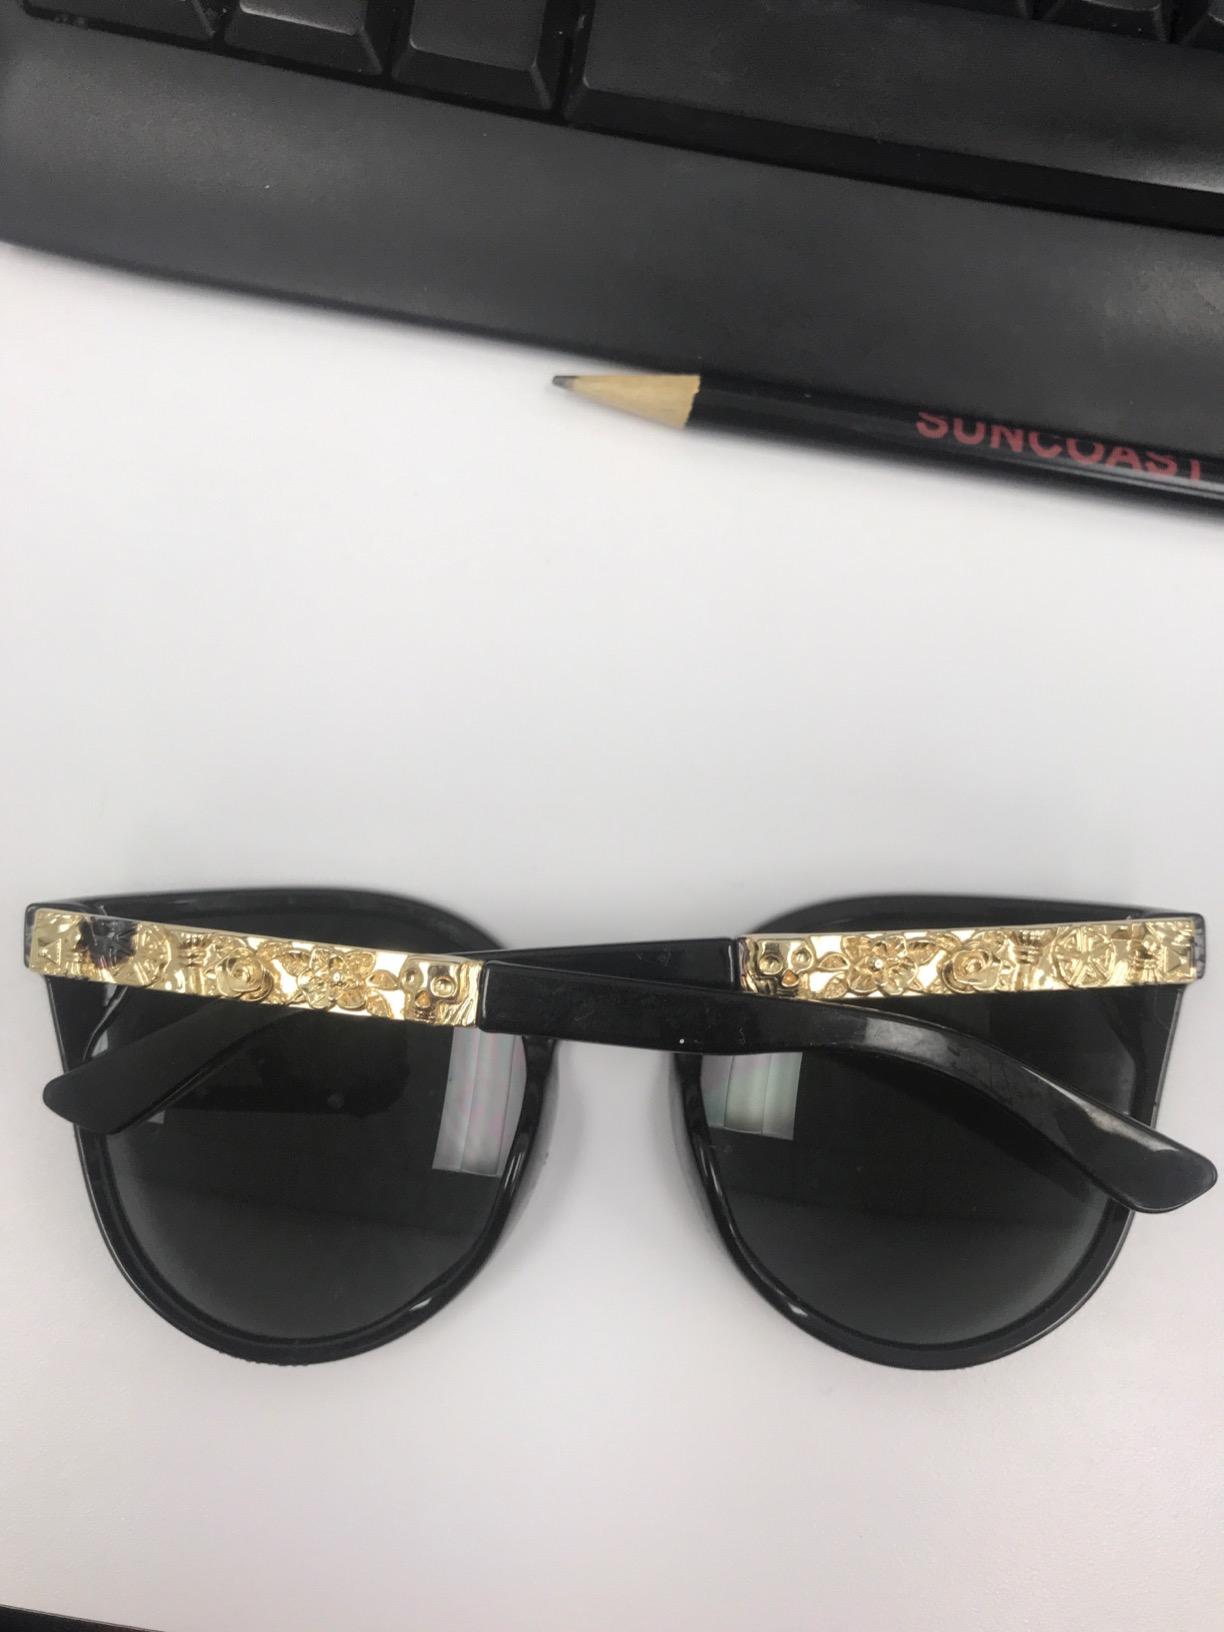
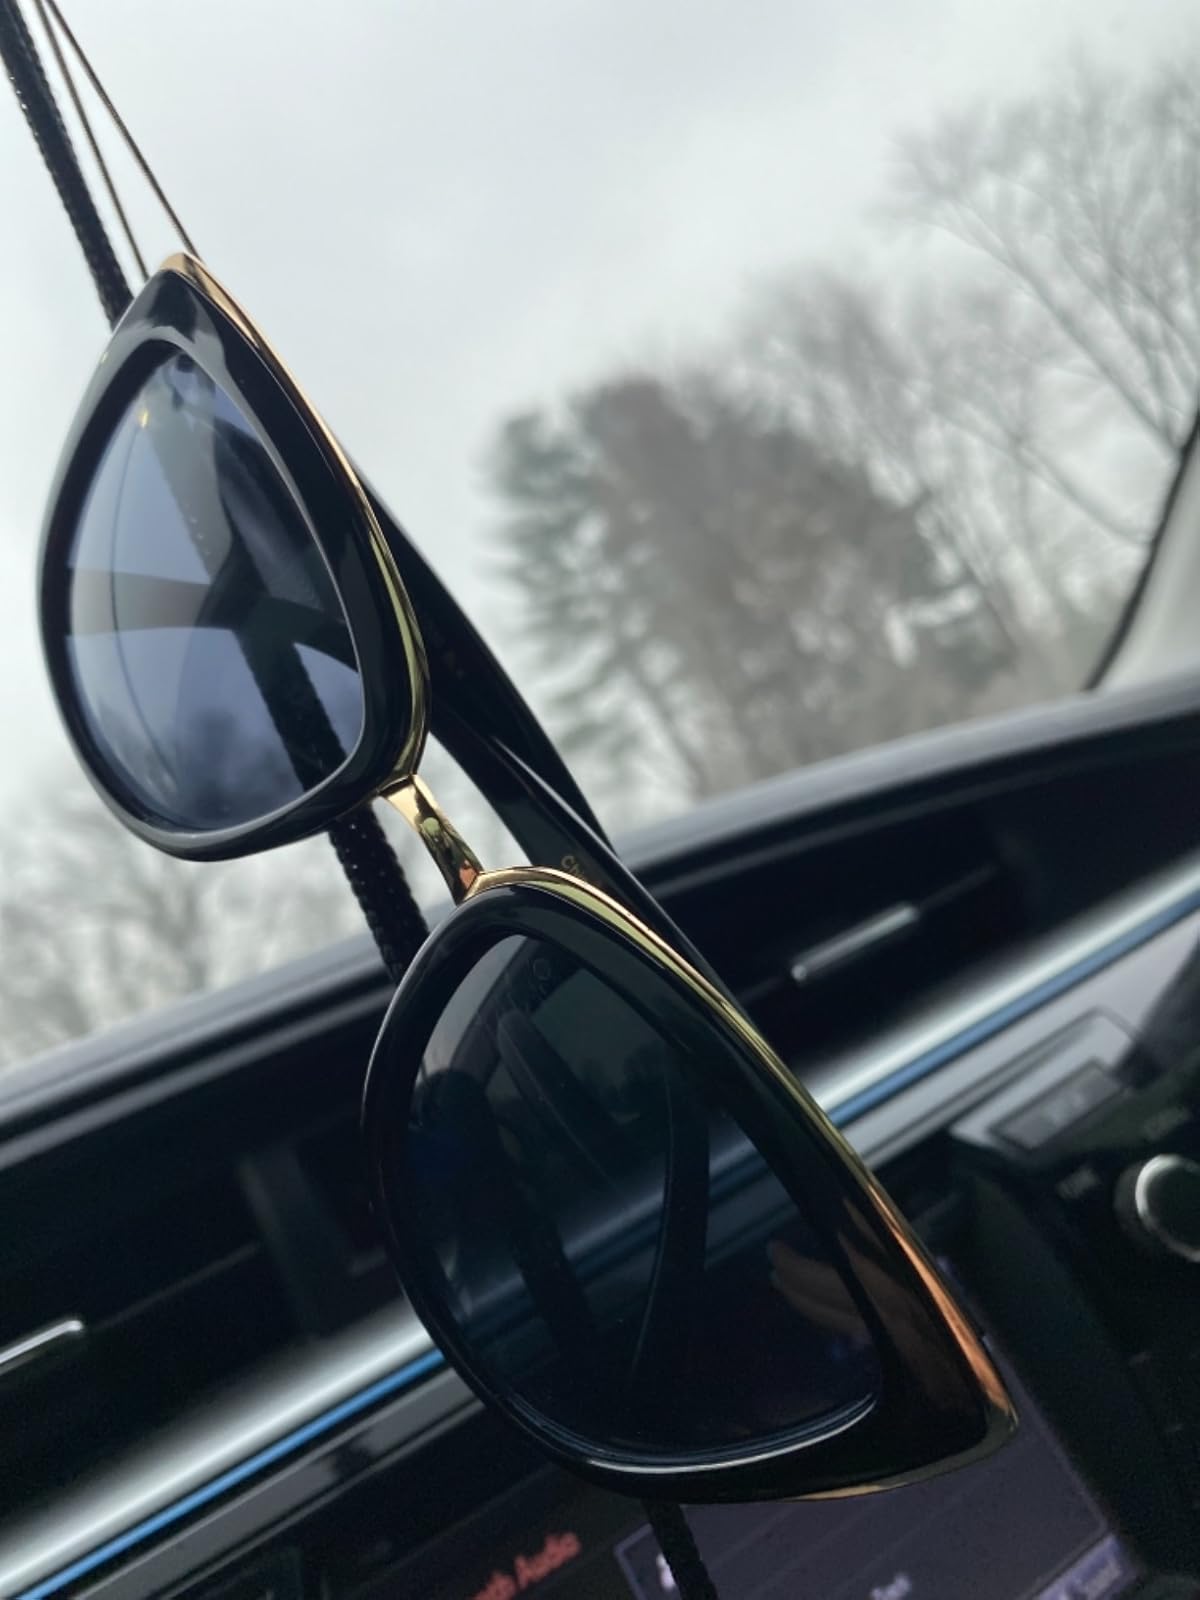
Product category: accessories_sunglasses
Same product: no